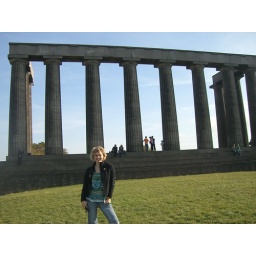
me by the national monument on Calton hill